Question: Please indicate a possible affordance area of baseball bat that can be used for swinging
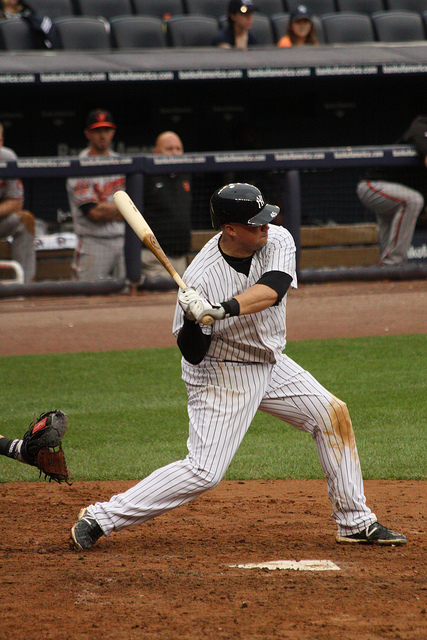
Answer: [159, 260, 228, 341]